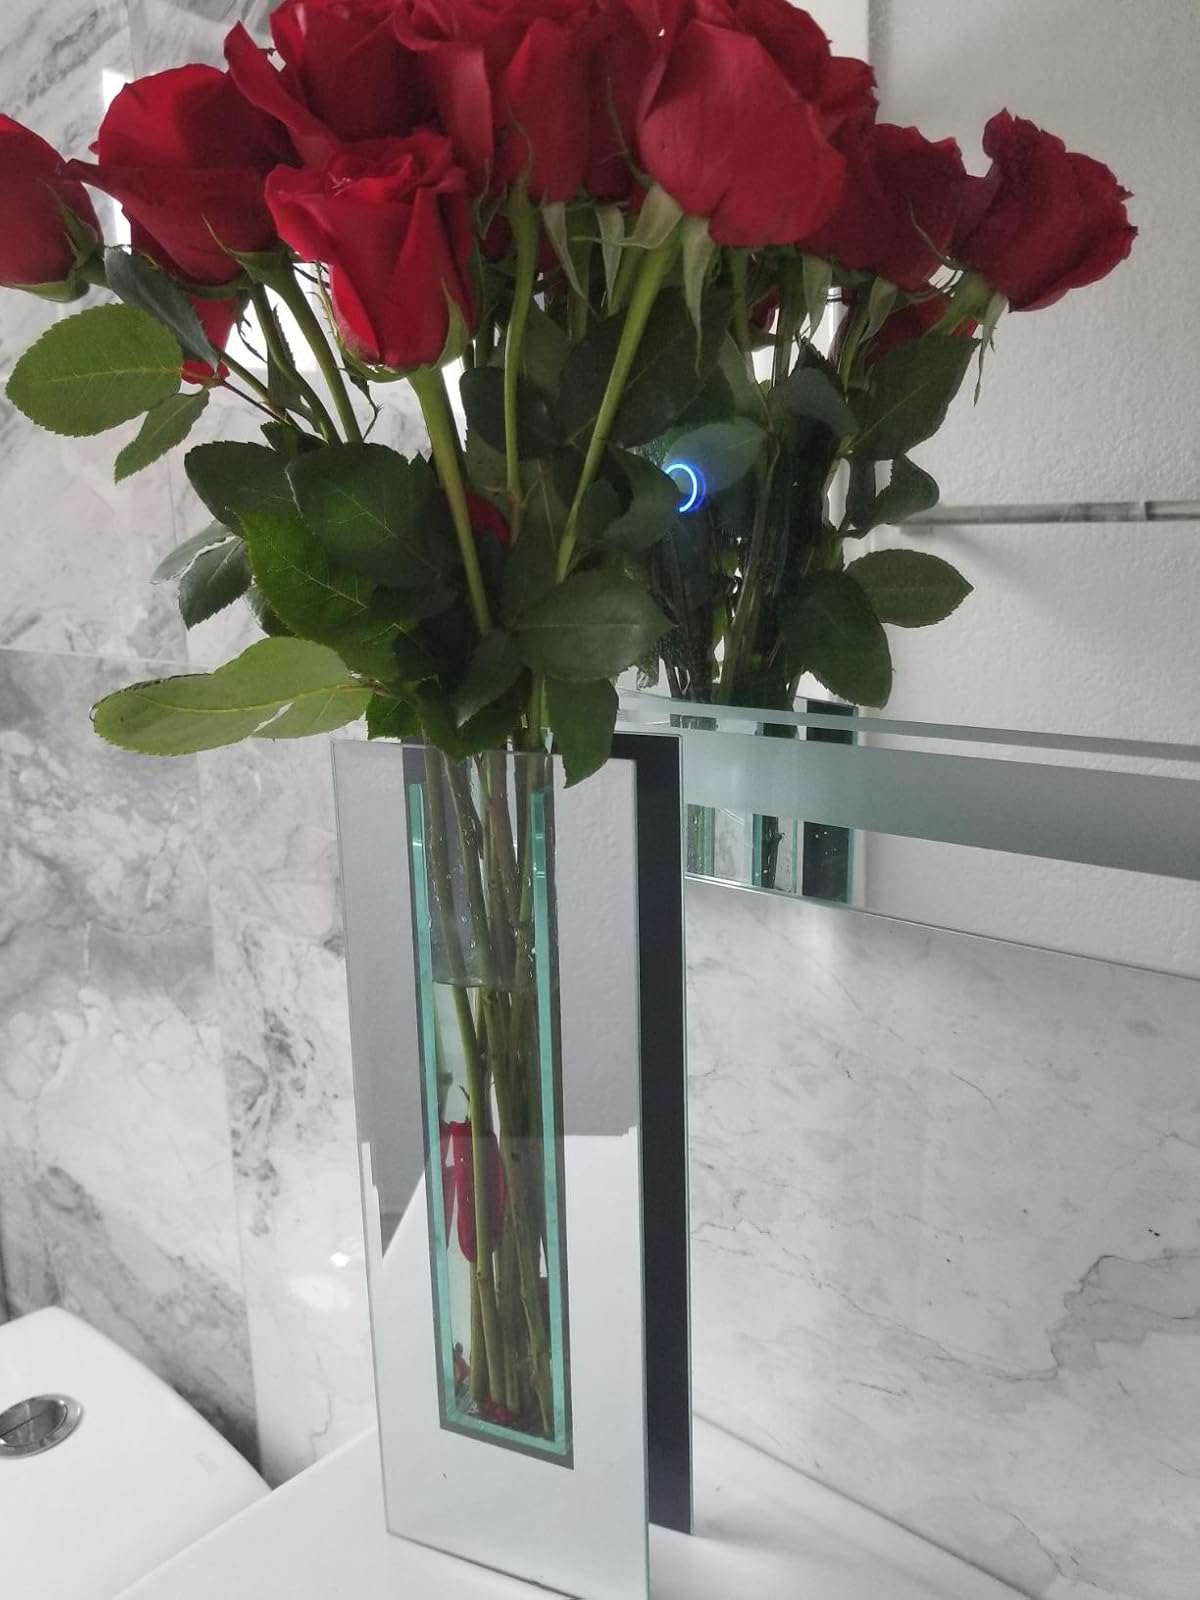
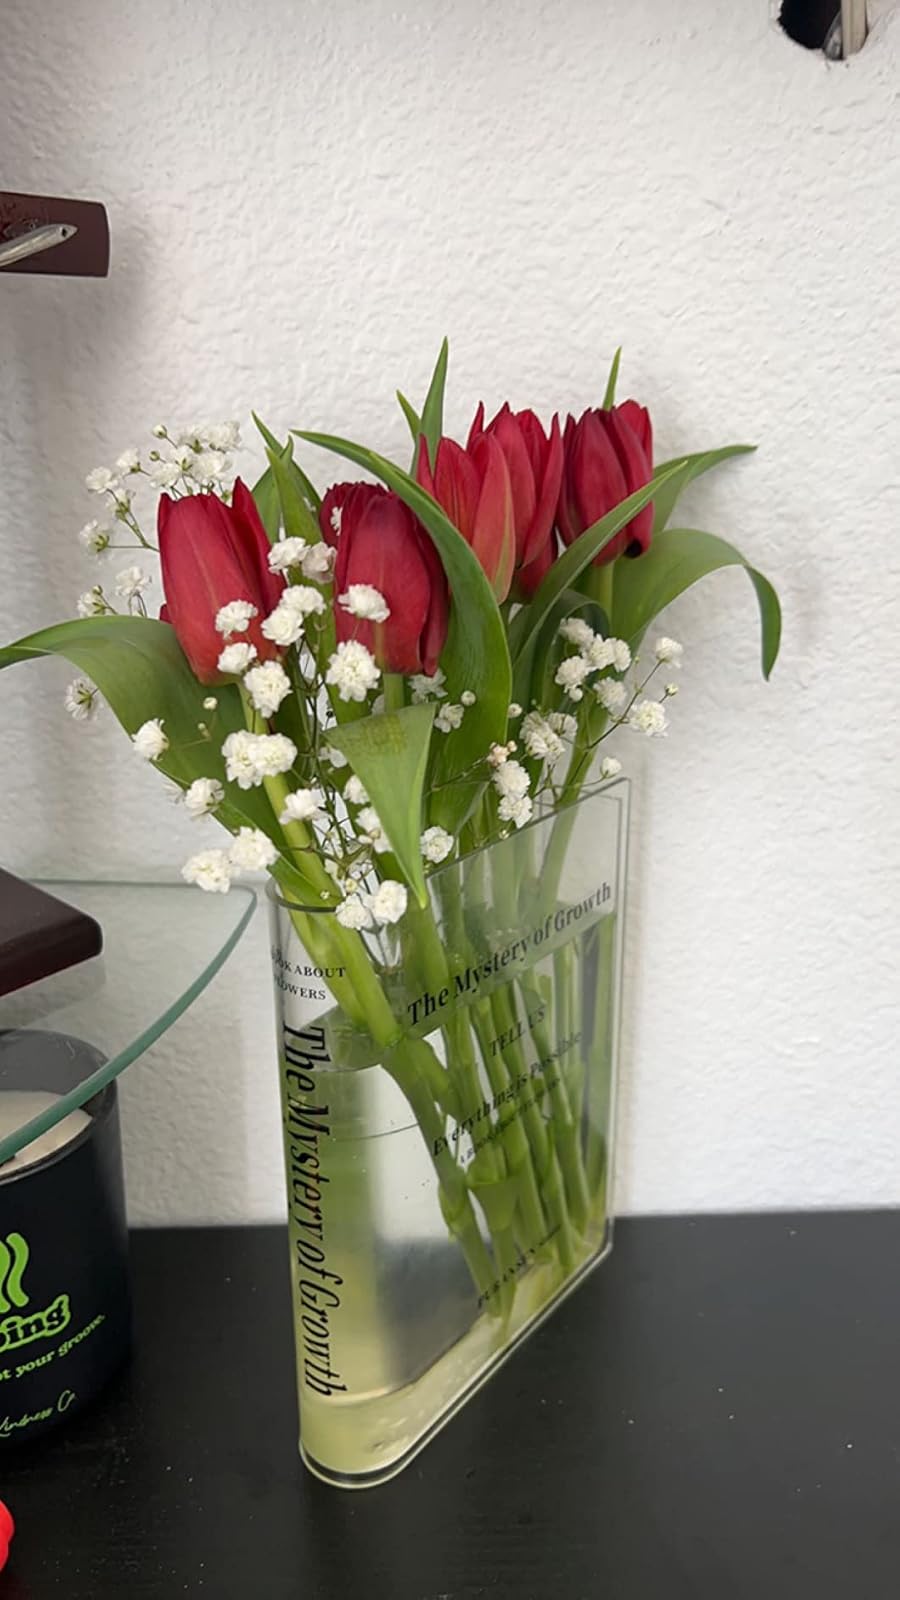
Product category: vase
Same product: no